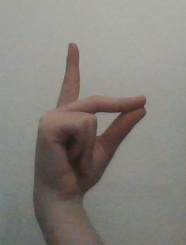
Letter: ta